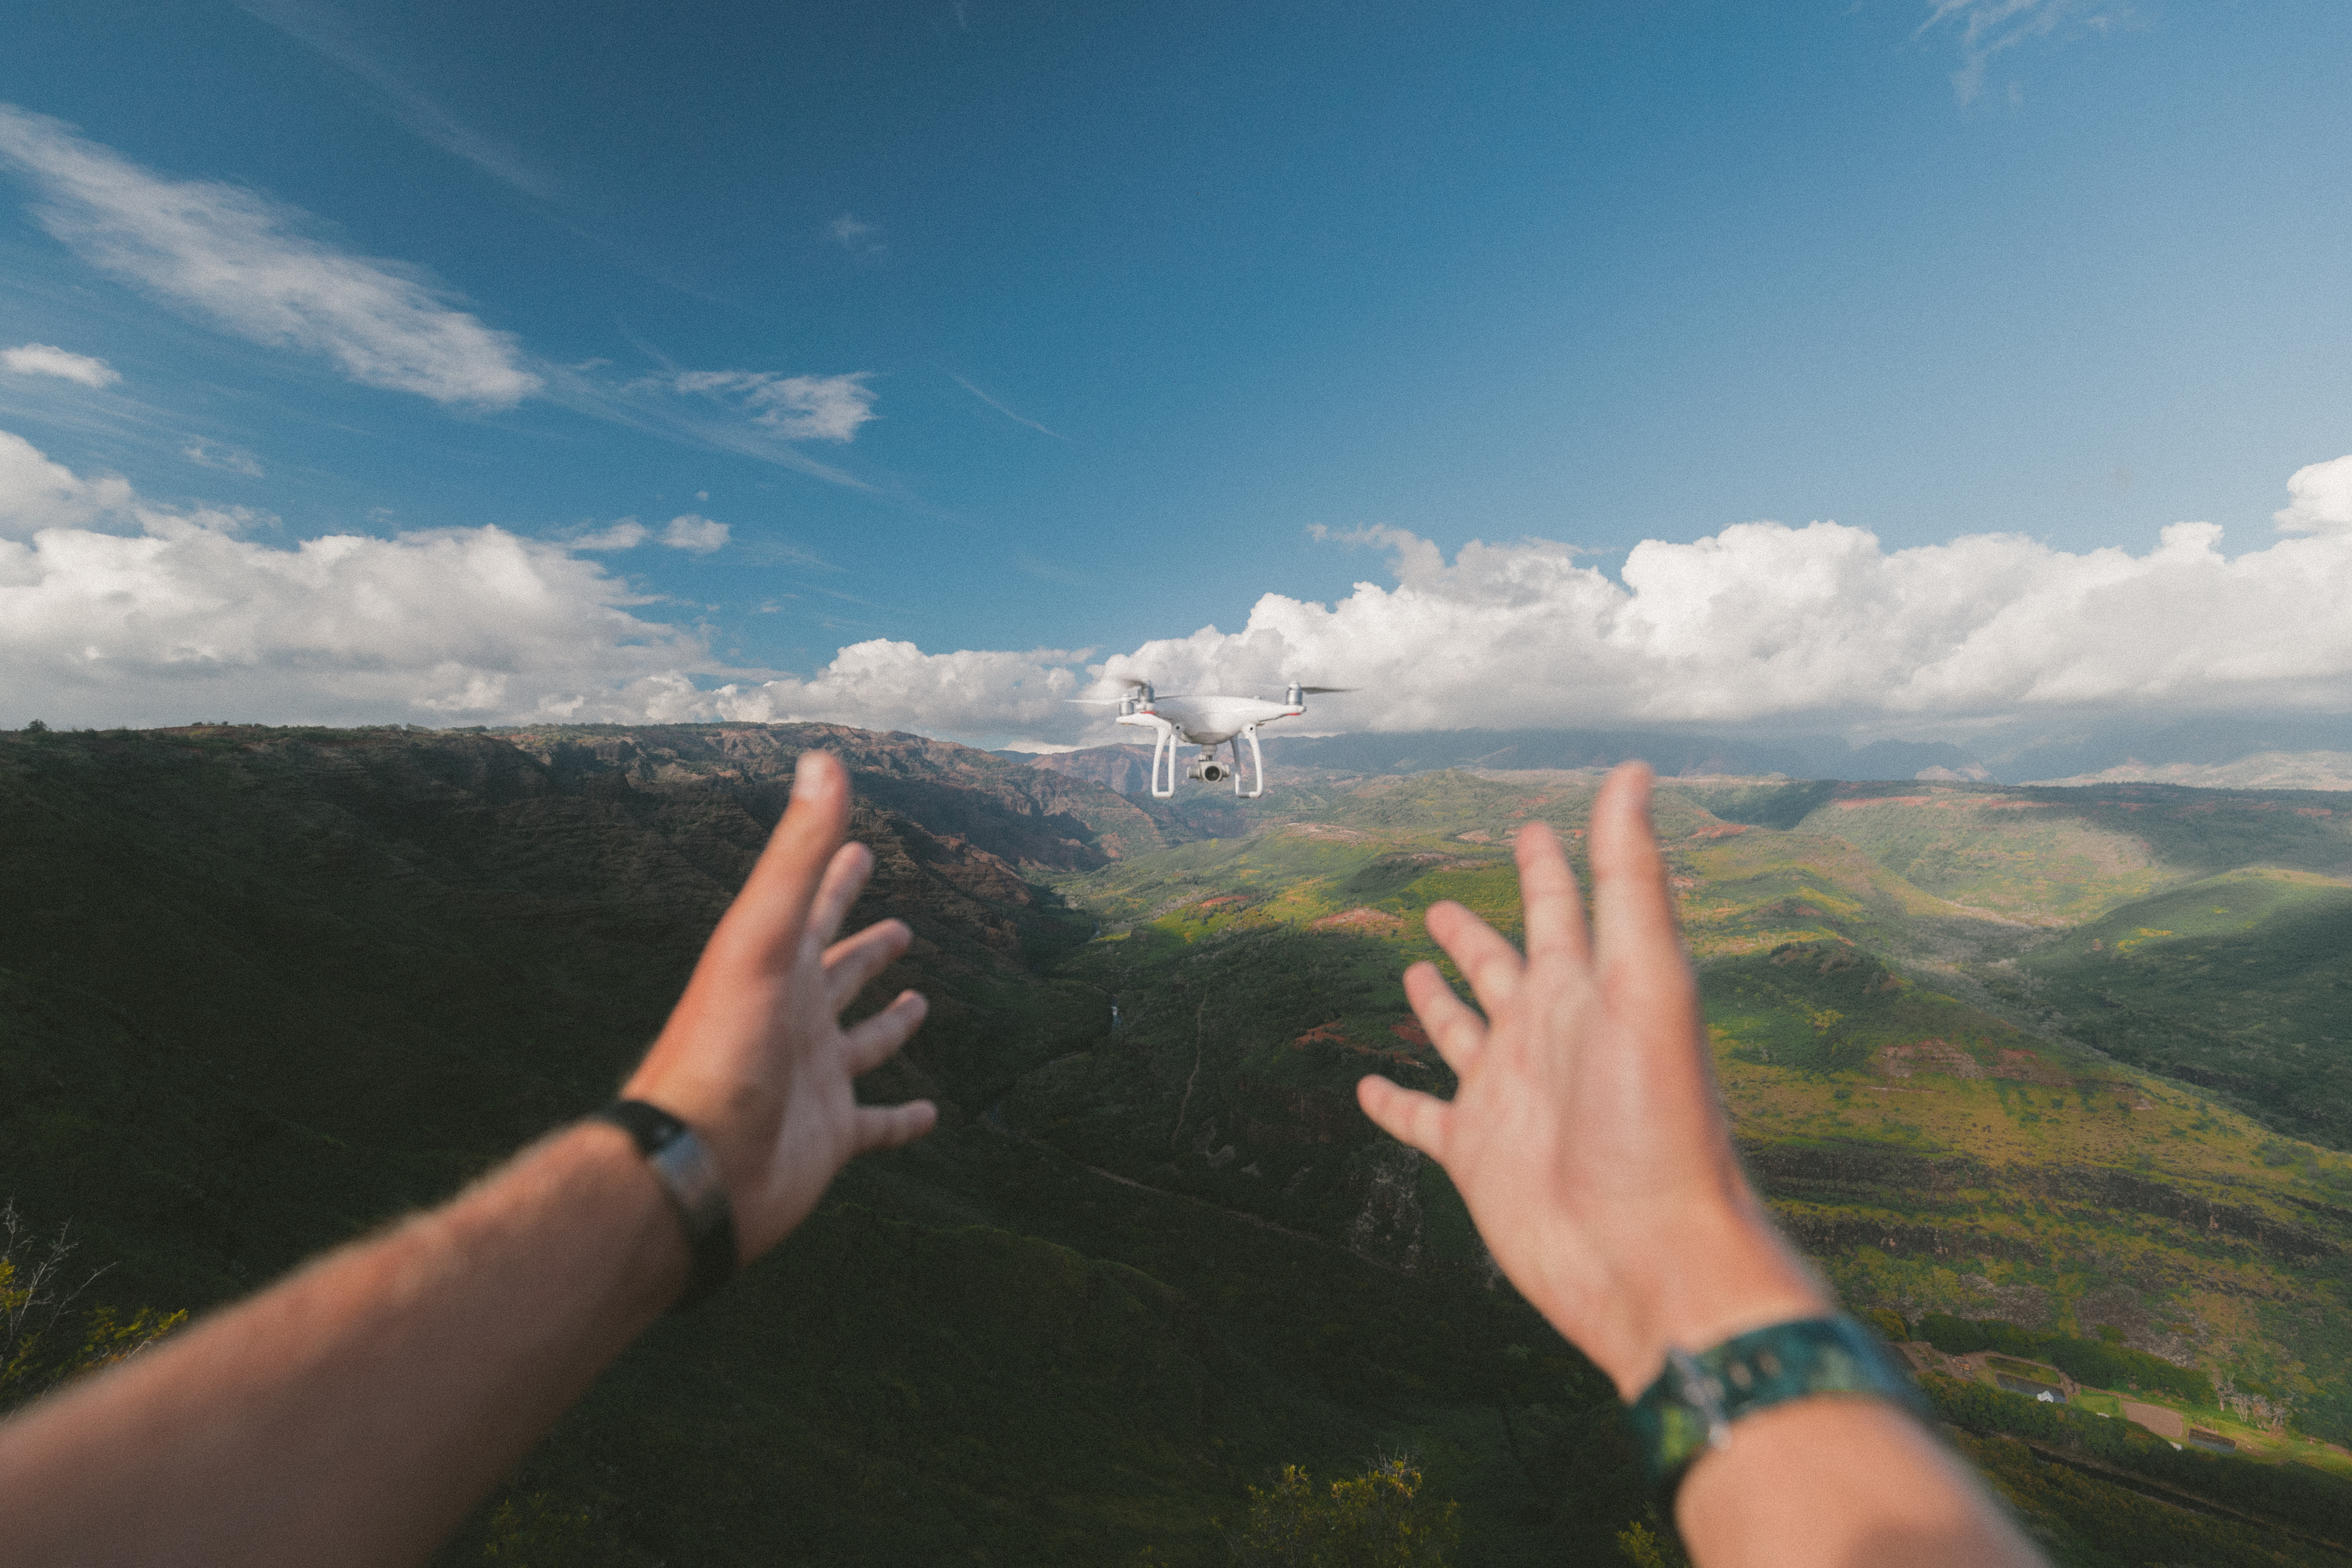
hand, sea, nature, horizon, mountain, cloud, sky, sunlight, hill, mountain range, flying, fly, flight, extreme sport, drone, grab, hands, sports, air sports, atmosphere of earth, mountainous landforms